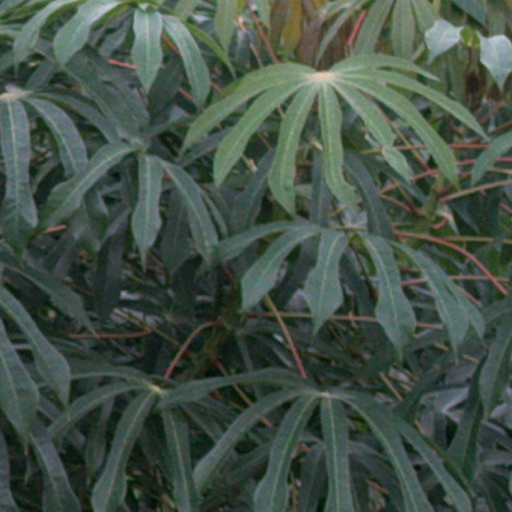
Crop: cassava